Sacred Heart Cathedral (Dodge City, Kansas)

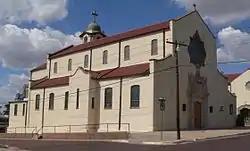

Sacred Heart Cathedral is the former cathedral church for the Roman Catholic Diocese of Dodge City located in Dodge City, Kansas, United States. The church building was listed on the National Register of Historic Places.